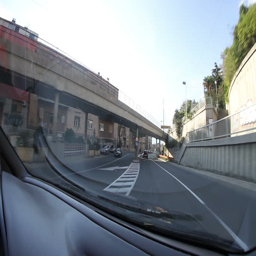
driving a car through the city